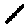
Label: 1